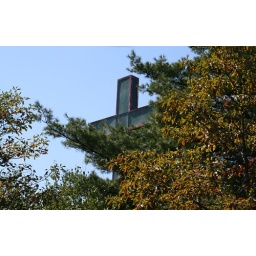
The cross that lit the night sky in Waterbury for years.